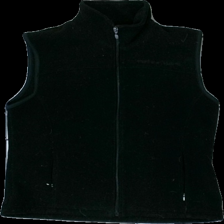
View: front
Type: Vest
Category: Ladies
Brand: Not in the list
Brand text on label: mywear
Colors: Black
Material: 100% Polyester
Cut: Regular
Size: 38
Stains: Minor
Price range: <50
Recommended usage: Recycle